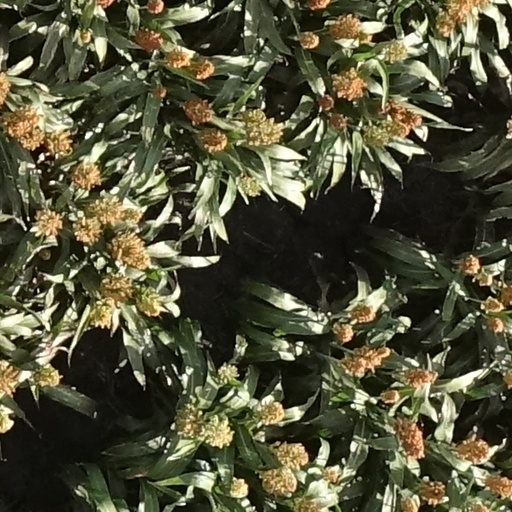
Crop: sorghum